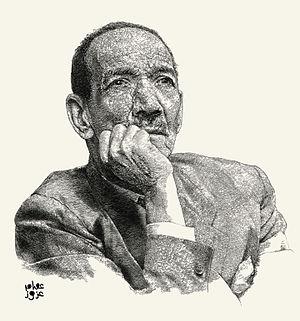
Ahmed Mohammed Rami ou encore Ahmad Mohammed Rami est un poète égyptien. Il est connu pour les chansons qu'il a composées pour Oum Kalsoum et Mohammed Abdel Wahab. Rami était aussi traducteur. Il a notamment traduit plusieurs pièces de Shakespeare et les fameux quatrains du poète persan Omar Khayyam. Il a été nommé « poète des Jeunes » en reconnaissance pour sa contribution considérable à la chanson arabe.